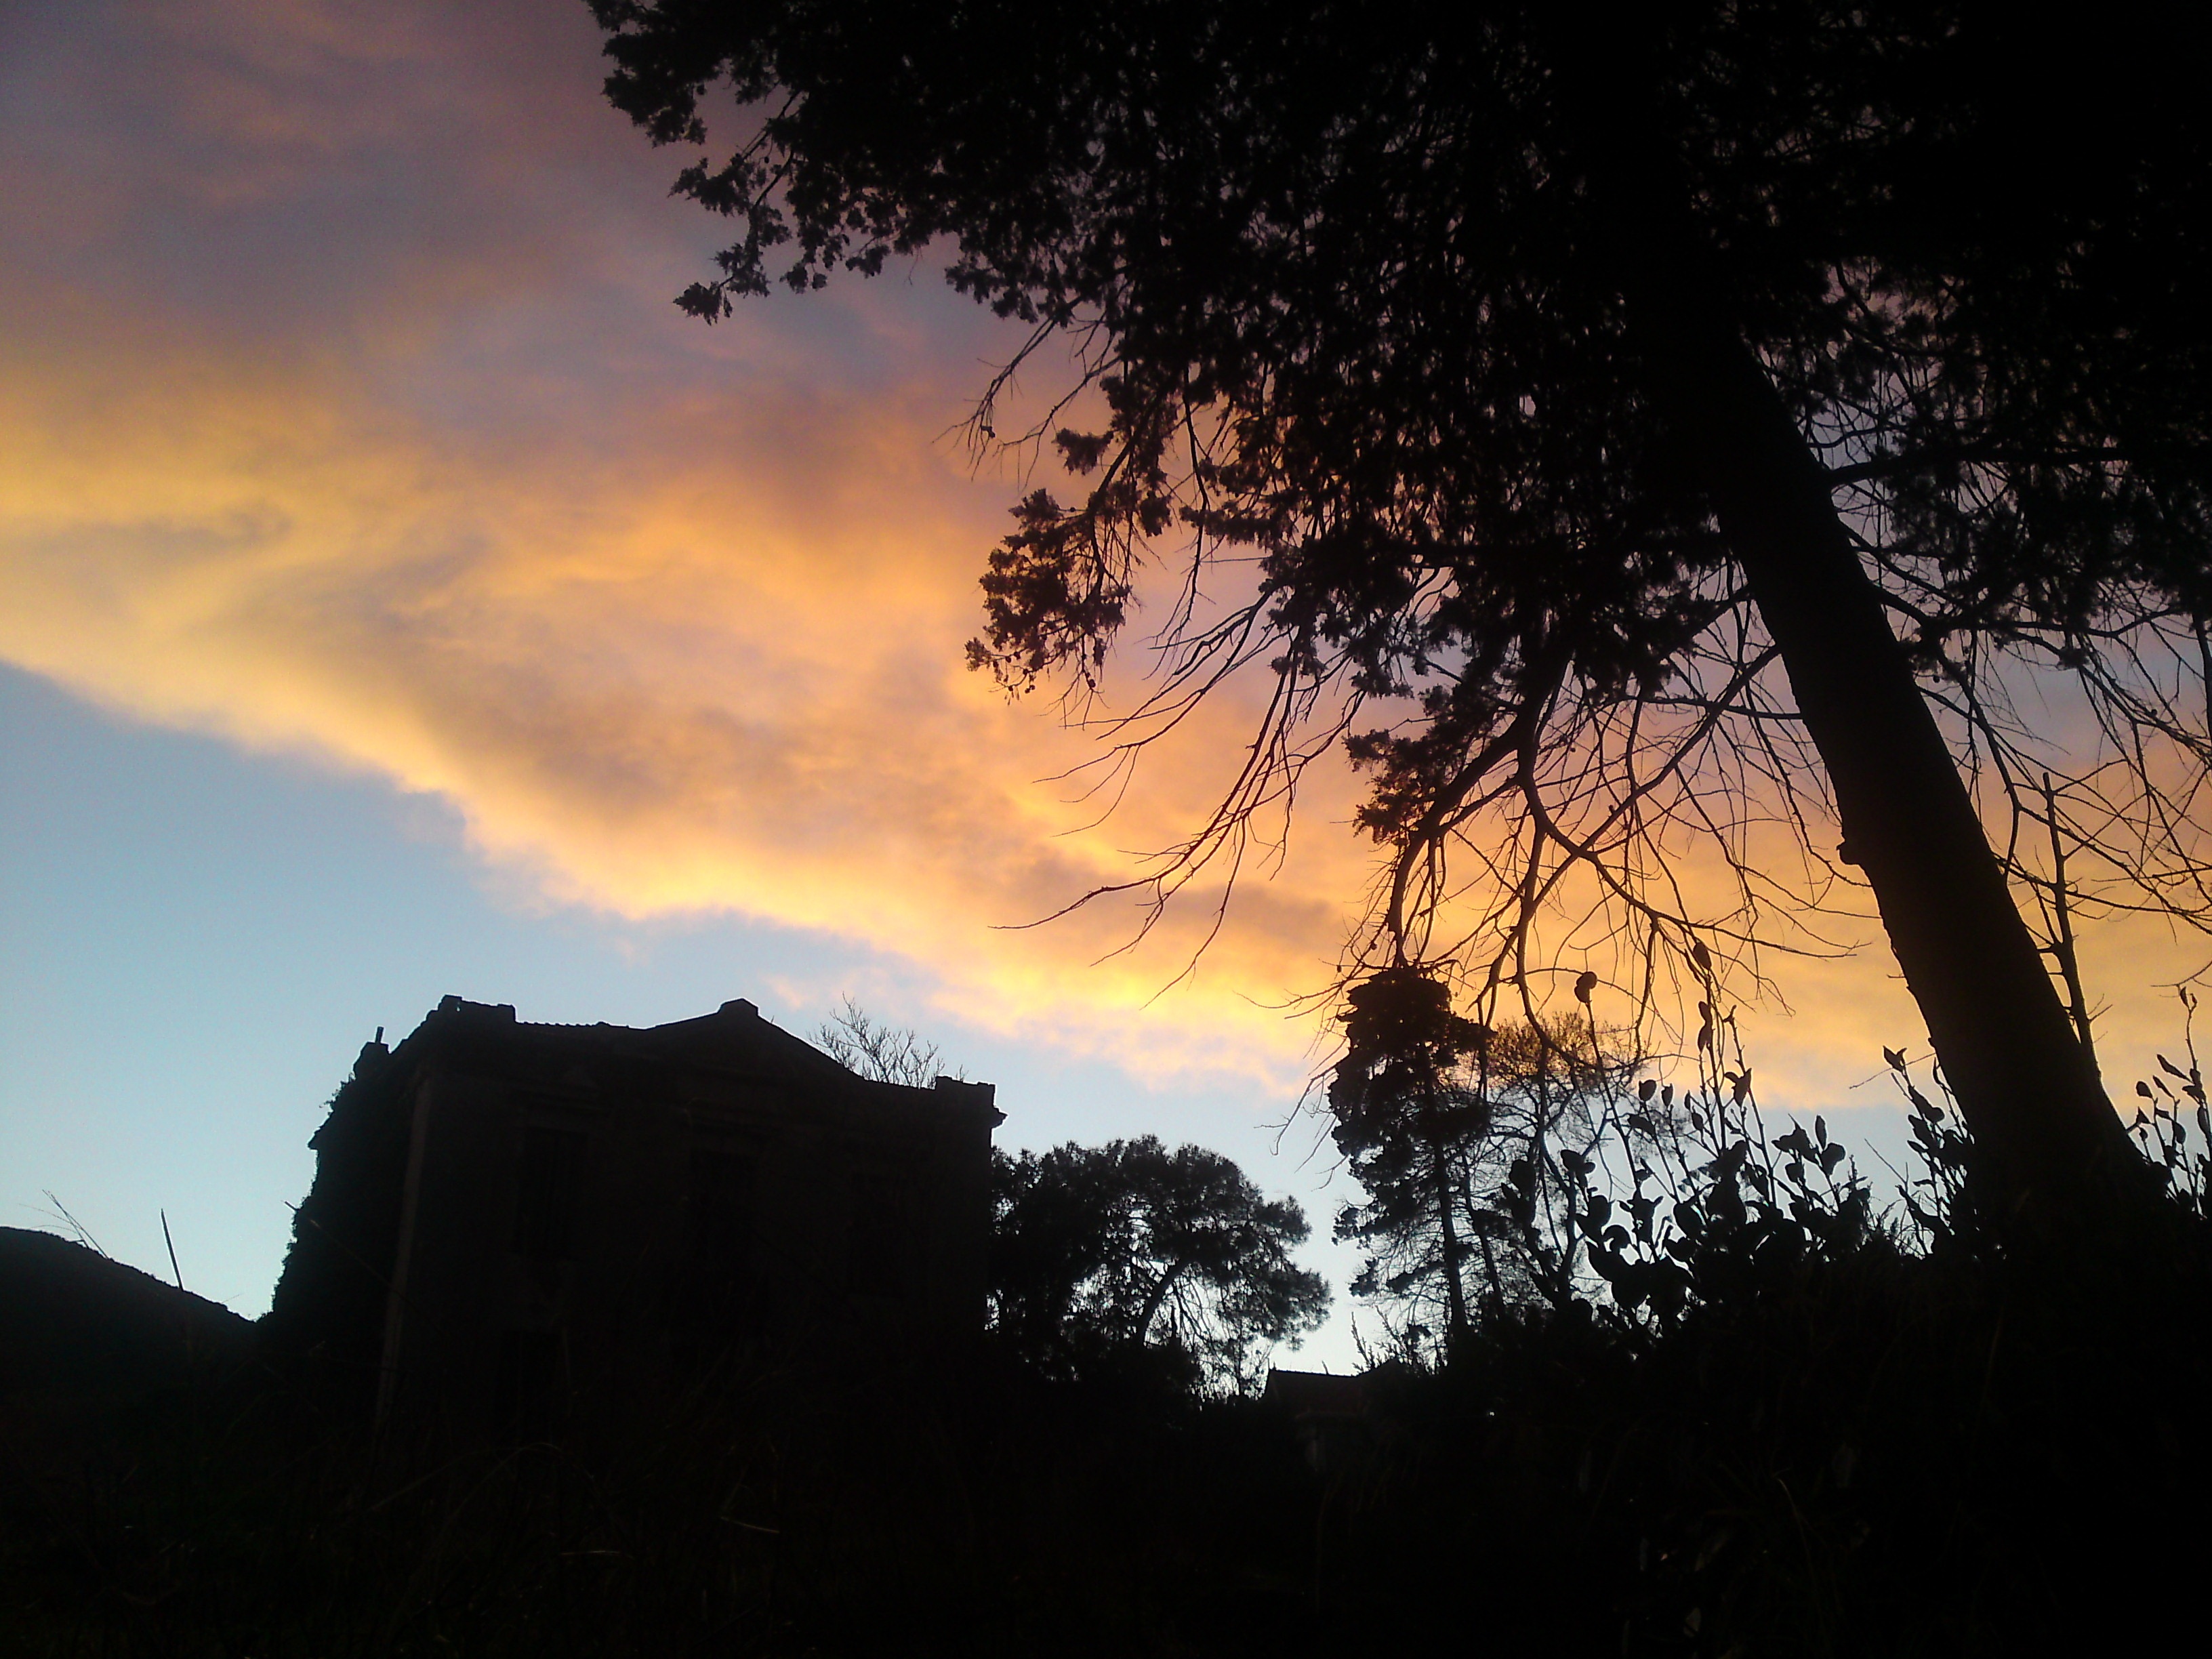
tree, nature, cloud, sky, sun, sunrise, sunset, sunlight, morning, dawn, atmosphere, dusk, evening, reflection, darkness, greece, atmospheric phenomenon, woody plant, mytilene, lesvos